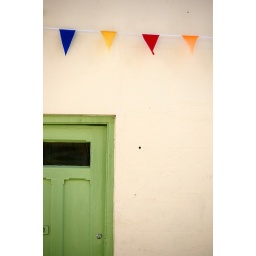
A door way and the remains of a celebration in a side street of Weymouth.